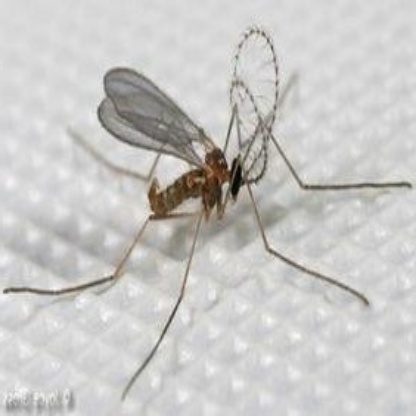
Nhãn: Sâu năn ( Muỗi hành )(Rice Gall Midge)